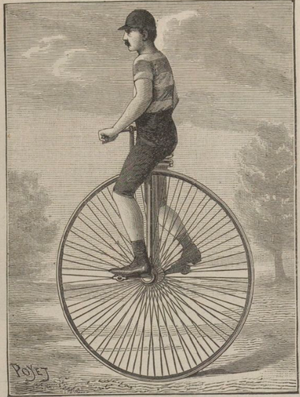
Gravure de monocycliste, signé Payet, tiré de l'article ""Vélocipédie"", Henry de Graffigny dans ""Le Chercheur
Le monocycle est un véhicule qui touche le sol avec une seule roue. Le modèle le plus courant se compose d'un pédalier, sans chaîne et dont les manivelles directement fixées sur l'axe de la roue, et d'une selle, plus longue et plus étroite à l'avant qu'à l'arrière afin de permettre un meilleur maintien. Inventé dans les années 1850, sans doute à partir du grand-bi, son utilisation difficile l'a associé au monde du cirque. Aujourd'hui, il s'est quelque peu démocratisé et est devenu un loisir à travers de nouveaux sports tels que le monocycle trial, aussi appelé tout-terrain, le monocycle street, qui tente des figures techniques. Des sports collectifs sont aussi pratiqués, comme le mono-basket ou le hockey sur monocycle. Les monocyclistes se retrouvent lors de compétitions nationales et internationales, notamment aux UNICON organisés par la Fédération internationale de monocycle.